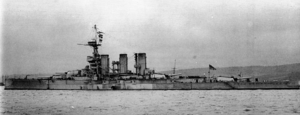
Le HMS Tiger est un croiseur de bataille de la Royal Navy lancé en 1913. Faisant partie de la 1ʳᵉ escadre de croiseurs de bataille de la Grand Fleet, il participe, durant la Première Guerre mondiale, à la bataille de Dogger Bank, à celle du Jutland et à la deuxième bataille de Heligoland. Après la guerre, il est décommissionné une première fois en 1921 avant de reprendre du service en 1929 pendant la refonte du HMS Hood. Il est définitivement retiré du service en 1931 avant d'être démoli en 1932.
Le croiseur de bataille est un type de navire de guerre apparu au début du XXᵉ siècle. Ses caractéristiques sont semblables à celles du cuirassé pour le déplacement, le calibre de l'artillerie principale, l'effectif de l'équipage, le rayon d'action, mais sa vitesse est nettement supérieure, dépassant aussi celle des plus grands croiseurs de l'époque, grâce à des dimensions de coque et un appareil propulsif plus puissant. Ce poids supplémentaire est compensé, sur les navires de conception britannique, par un blindage plus léger, et cette moindre protection constitue la principale restriction à l'emploi de ce type de navire ainsi que le montrent les principaux combats auxquels ils participent pendant la Première Guerre mondiale.
Le cuirassé est un type de navire de guerre apparu à partir du milieu du XIXᵉ siècle, dont le blindage constituait la première caractéristique, et dont l'artillerie principale était composée de pièces d'artillerie les plus puissantes du moment. Au début du XXᵉ siècle, apparut une variante des cuirassés, le croiseur de bataille, avec une artillerie et un déplacement à peine inférieurs à ceux des cuirassés, mais avec un blindage plus léger, et une plus grande vitesse. Les cuirassés les plus modernes de la Seconde Guerre mondiale ont été une synthèse de ces deux types, avant d'être supplantés par les porte-avions d'attaque.